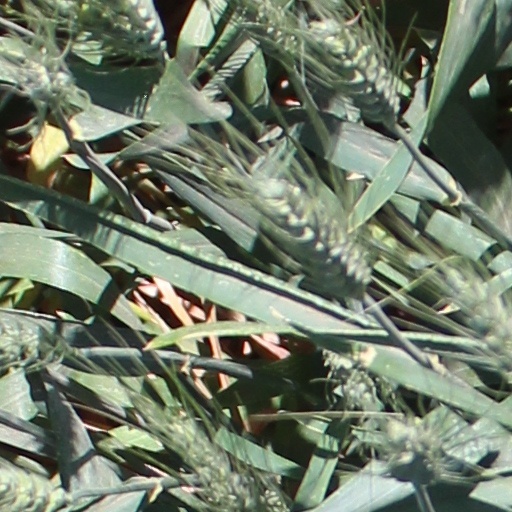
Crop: wheat